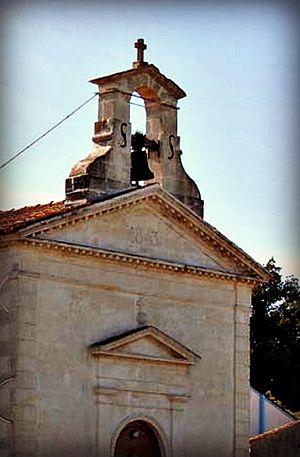
Façade de l'église de Saint-Augustin en Charente-Maritime.
L’église Saint-Augustin est une petite église paroissiale située sur la commune de Saint-Augustin en Charente-Maritime, dans le diocèse de La Rochelle et Saintes. Elle fait partie du doyenné de Royan et du secteur pastoral Saint-Hilaire en Pays Royannais. Elle est sous le vocable de saint Augustin.
Saint-Augustin — communément désignée sous le nom de Saint-Augustin-sur-Mer — est une commune du Sud-Ouest de la France, située dans le département de la Charente-Maritime. Ses habitants sont les Saint-Augustinais et les Saint-Augustinaises.